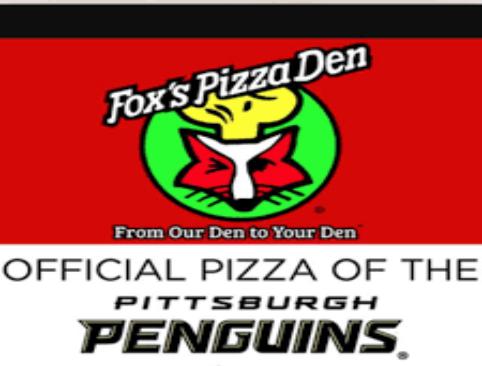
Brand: Fox's Pizza Den
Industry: Food